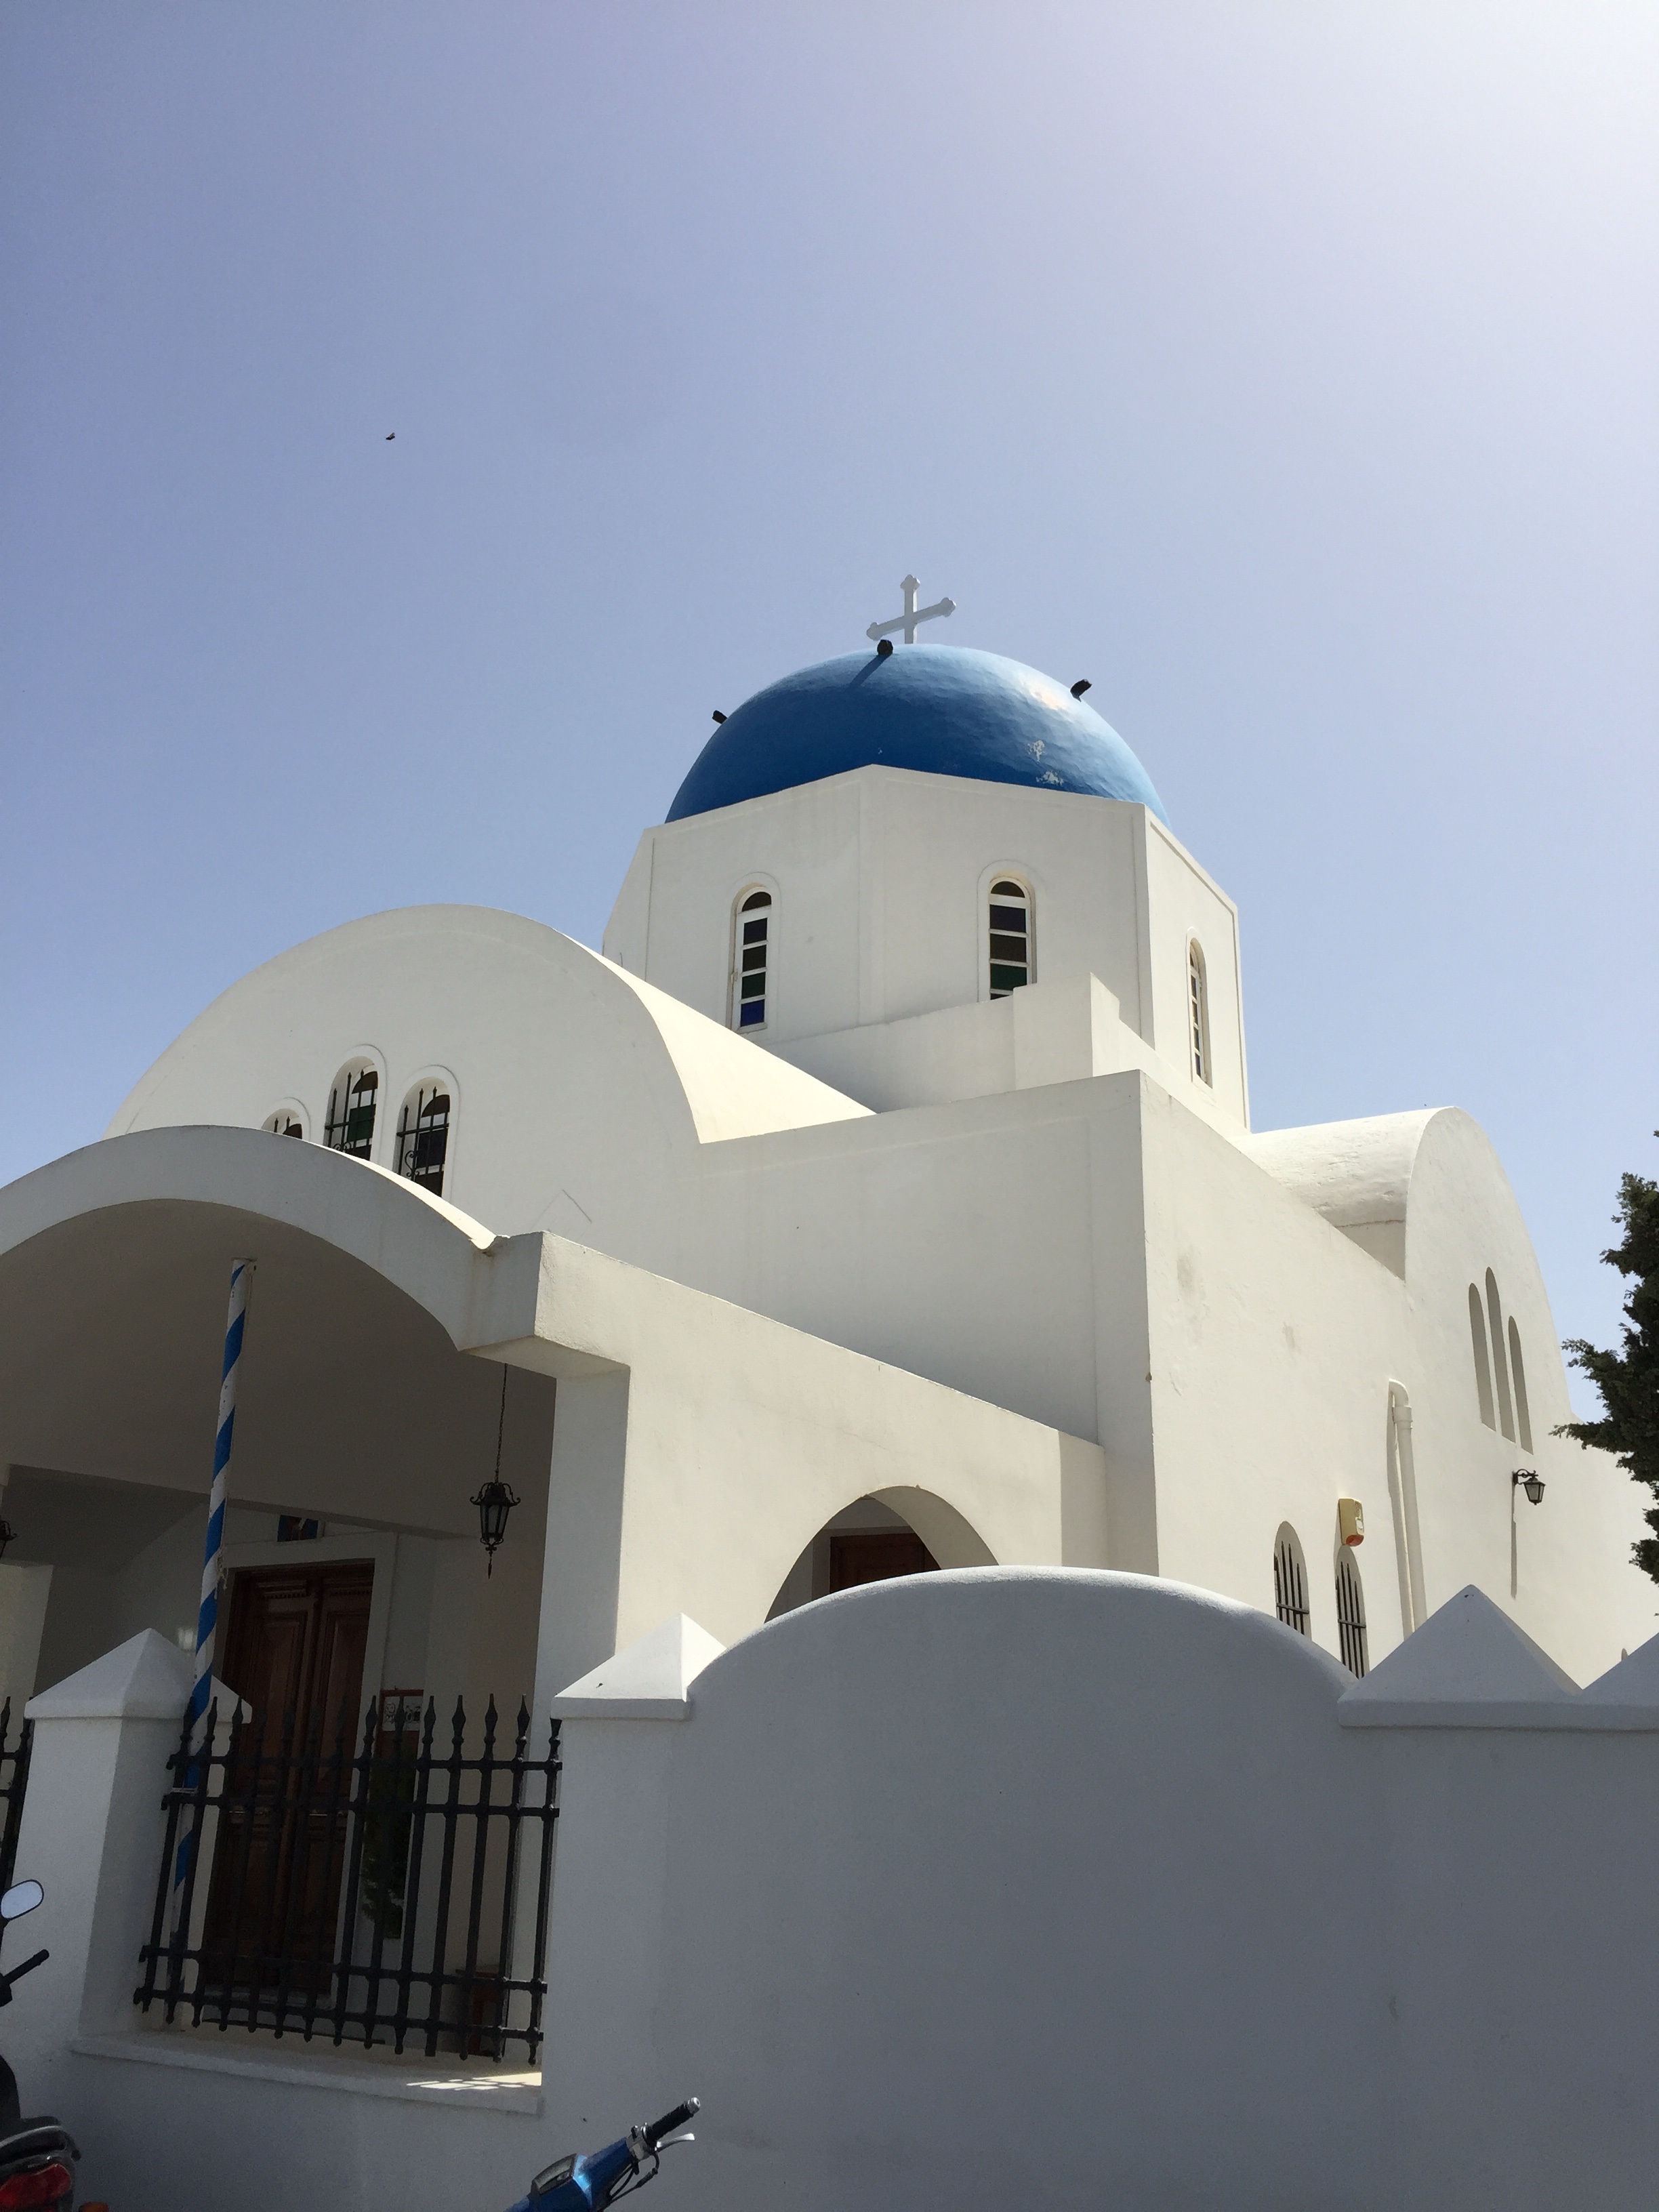
ocean, architecture, building, tower, island, place of worship, observatory, white building, santorini, hotel, greece, dome, greek island